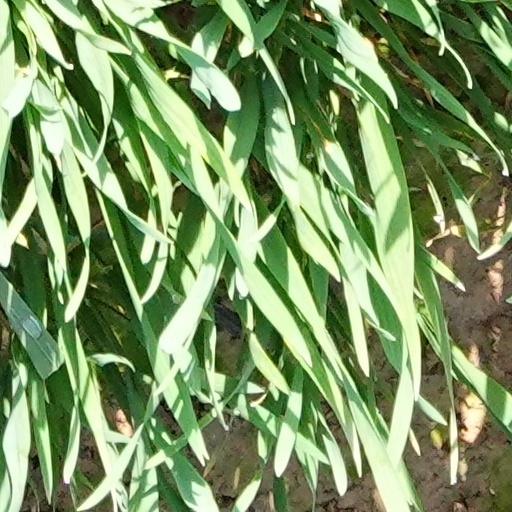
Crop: wheat